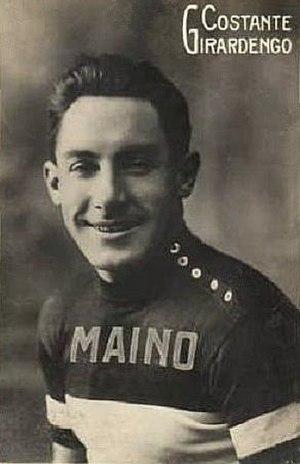
Angelo-Fausto Coppi, dit Fausto Coppi, né le 15 septembre 1919 à Castellania dans le Piémont et mort le 2 janvier 1960 à Tortone, est un cycliste italien. Professionnel de 1940 à 1959, il est considéré comme l'un des plus grands coureurs de l'histoire du cyclisme, ce qui lui vaut le surnom de « campionissimo ». Premier coureur à réaliser le doublé Tour d'Italie-Tour de France en 1949, il remporte notamment cinq Tours d'Italie, deux Tours de France, cinq Tours de Lombardie, trois Milan-San Remo, un Paris-Roubaix, une Flèche wallonne, quatre Championnats d'Italie sur route et trois championnats du monde : un sur route et deux en poursuite. Il détient également le record de l'heure de 1942 à 1956. Sa carrière a été marquée par sa rivalité avec Gino Bartali. Coureur complet, son palmarès compte des victoires majeures dans différents types de compétition, sur route et sur piste. Il a acquis nombre de victoires au bout de longues échappées solitaires.